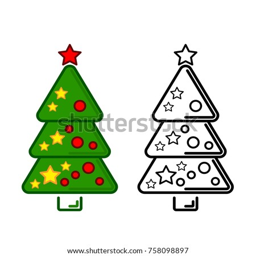
christmas tree , line icons on a white background , coloring .